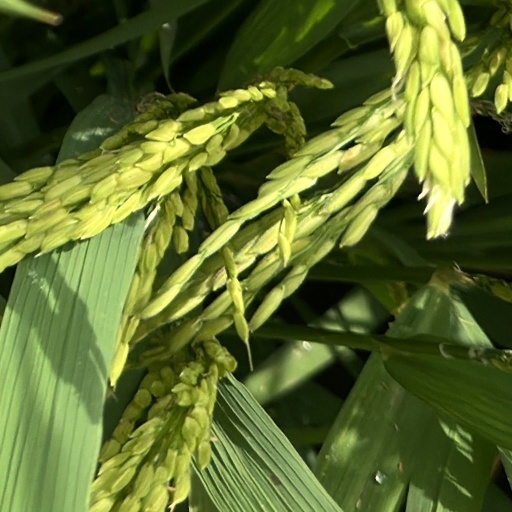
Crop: rice